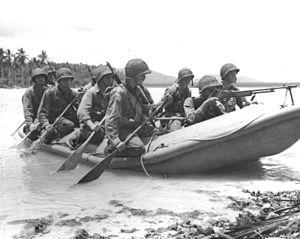
Les Marine Raiders formaient une branche d'infanterie légère de l'United States Marine Corps, pendant la Seconde Guerre mondiale, hautement entraînée et spécialisée à mener des opérations derrière les lignes ennemies, particulièrement à bord de canots pneumatiques. Ils sont généralement considérés comme étant les premières forces spéciales des États-Unis. Ils formèrent d'abord un bataillon créé en février 1942, puis dès mars 1943 un régiment qui fut finalement dissout en février 1944. Le recrutement s'opérait par le biais de Marines volontaires et triés sur le volet.